Warwick (guitar manufacturer)

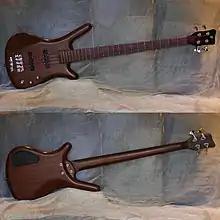
Warwick Teambuilt Pro Series Corvette Bubinga 4-String

In 2019, Warwick produced 13 models of signature bass. Present and past models have included those for Jack Bruce (Cream), Bootsy Collins, T.M. Stevens, Robert Trujillo (Metallica), Jonas Hellborg, Adam Clayton (U2), John Entwistle (The Who) and Jäcki Reznicek (Silly).